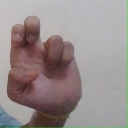
अक्षर: अ